Hope Diamond

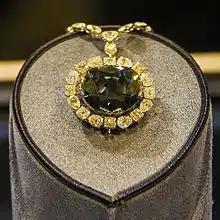
The Hope Diamond in the National Museum of Natural History, Washington D.C., 2014.

Visually, the gray modifier (mask) is so dark (indigo) that it produces an "inky" effect, appearing almost blackish-blue in incandescent light. Current photographs of the Hope Diamond use high-intensity light sources that tend to maximize the brilliance of gemstones. In popular literature, many superlatives have been used to describe the Hope Diamond as a "superfine deep blue," often comparing it to the color of a fine sapphire—for example, "blue of the most beautiful blue sapphire" (Deulafait)—and describing its color as "a sapphire blue." Tavernier described it as a "beautiful violet".